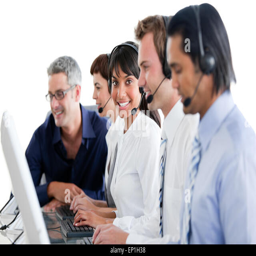
cheerful business people working in a call center against a white background